House of Alvensleben

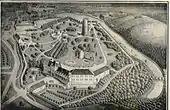
Alvensleben Castle

The family line begins with "Gebhard von Alvensleben", probably Wichard's son, mentioned between 1190 and 1216. The Alvenslebens were hereditary seneschals ("Erbtruchsessen") of the "Bishopric and Principality of Halberstadt" from the 12th century. In the beginning, they served as "Burgmannen" in the bishop's castle of Alvensleben. Around 1270 they acquired their own family estate, Erxleben Castle, and, around 1324, Kalbe Castle.